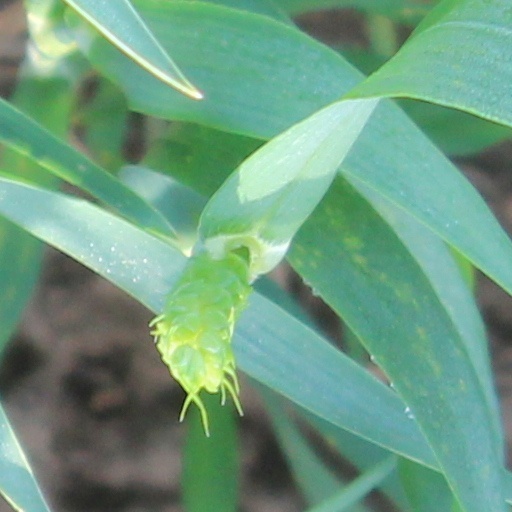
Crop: wheat